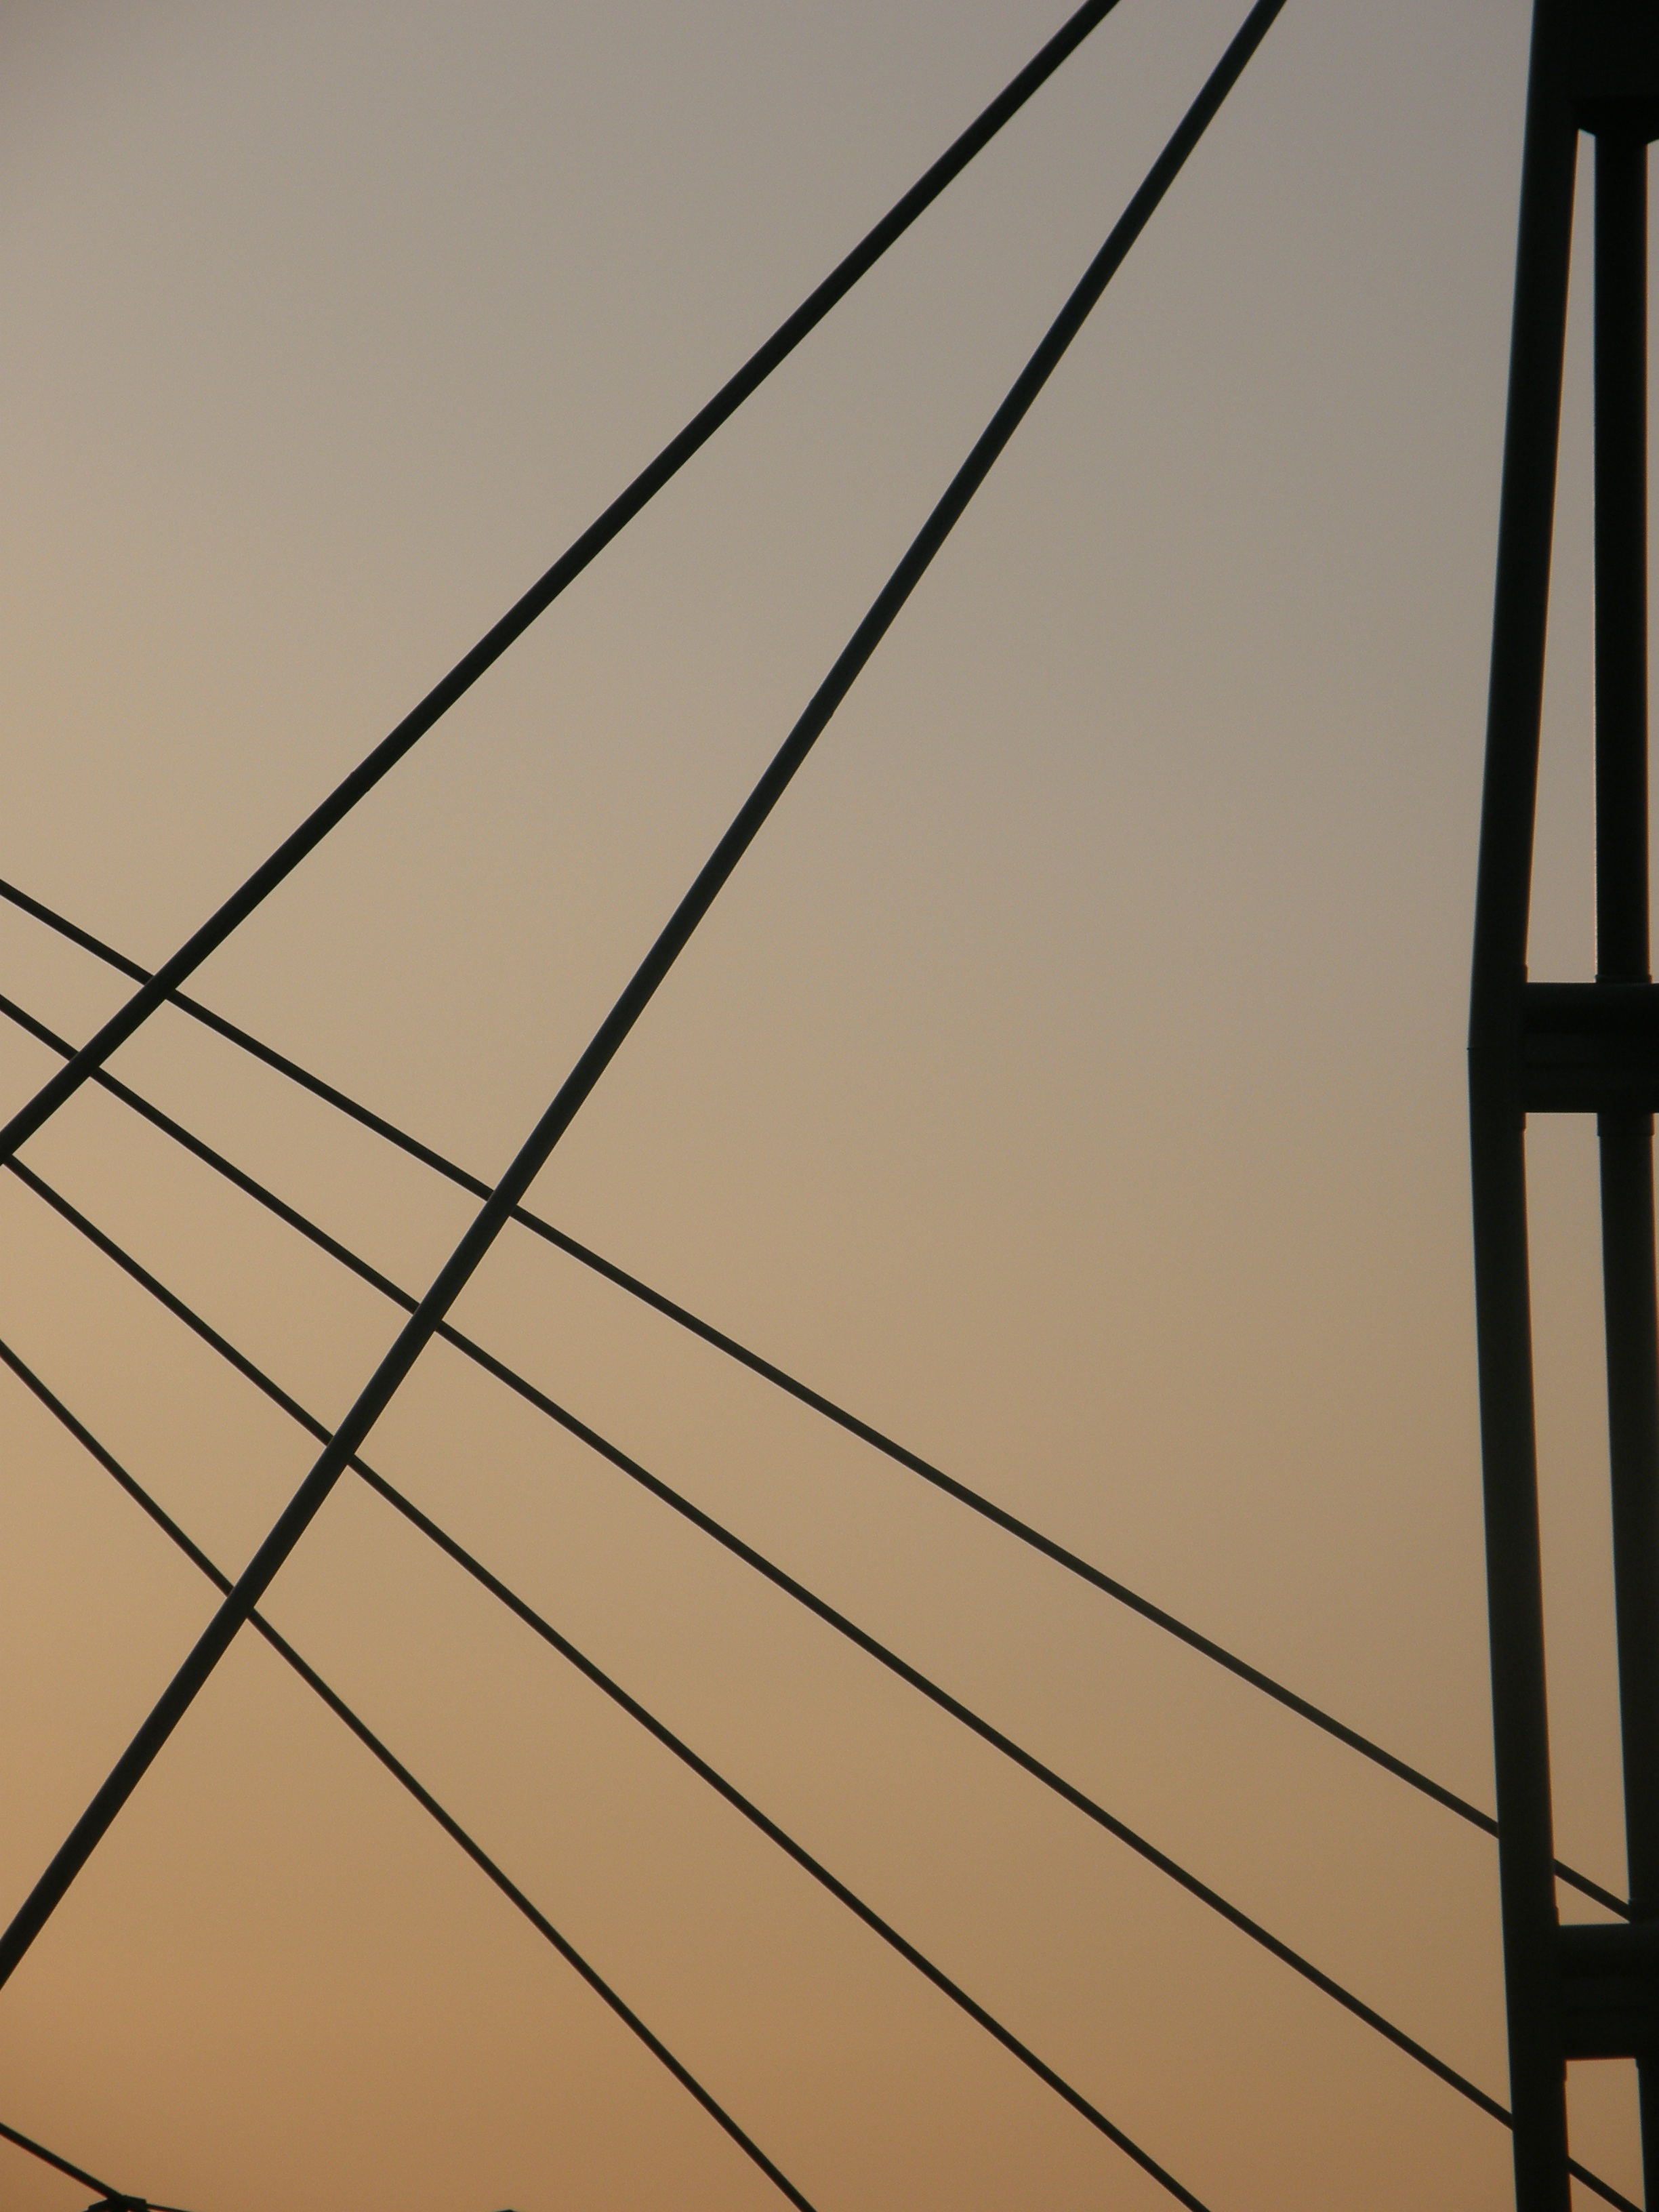
light, wood, roof, line, mast, street light, electricity, lighting, handrail, lines, cables, span, shape